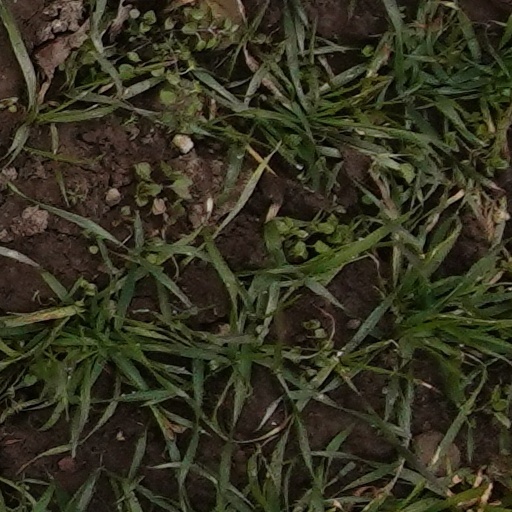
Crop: wheat